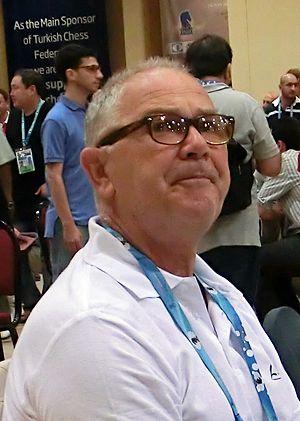
Bojan Kurajica est un grand maître yougoslave puis bosnien du jeu d'échecs. Il est affilié à fédération croate depuis juin 2018.